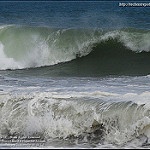
Label: sea